Contemporary history

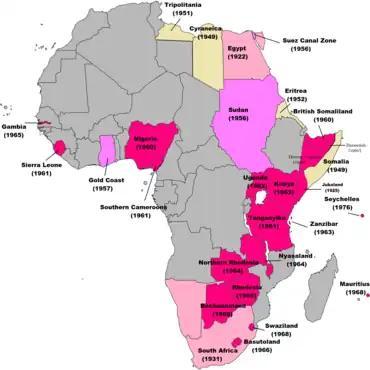
Decolonization of the British Empire in Africa.

Decolonization was the most important development across Southeast Asia and Africa from 1946–1975, as the old British, French, Dutch, and Portuguese colonial empires were dismantled. Many new states were given their independence, but soon found themselves having to choose between allying with the Western Bloc, Eastern Bloc, or attempting to stay neutral as a member of the Non-Aligned Movement. British India was granted independence in 1947 without an outright war of independence being required. It was partitioned into Hindu-majority India and Muslim-majority Pakistan (West Pakistan and East Pakistan, future Pakistan and Bangladesh); Indo-Pakistani wars were fought in 1947, 1965, and 1971. Sukarno took control of an independent Indonesia in 1950, as attempts to reinstate Dutch rule in 1945–1949 had largely failed, and took an independent-to-Eastern leaning stance. He would later be overthrown by Suharto in 1968, who took a pro-Western stance. The Federation of Malaya was granted independence in 1957, with the concurrent fighting of the Malayan Emergency against communist forces from 1948–1960. The French unsuccessfully fought the First Indochina War in an attempt to hold on to French Indochina; at the 1954 Geneva Conference, the new states of Cambodia, Laos, the Democratic Republic of Vietnam, and the eventual Republic of Vietnam were created. The division of Indochina eventually led to the Vietnam War in the 1960s and 70s (as well as the Laotian Civil War and Cambodian Civil War), which ended in communist North Vietnam took over Sai Gon in 1975.